Distortion (music)

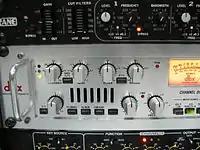
Electronic audio compression devices, such as this DBX 566, are used by audio engineers to prevent signal peaks from causing unwanted distortion.

While musicians intentionally create or add distortion to electric instrument signals or vocals to create a musical effect, there are some musical styles and musical applications where as little distortion as possible is sought. When DJs are playing recorded music in a nightclub, they typically seek to reproduce the recordings with little or no distortion. In many musical styles, including pop music, country music and even genres where the electric guitars are almost always distorted, such as heavy metal, punk and hard rock, sound engineers usually take a number of steps to ensure that the vocals sounding through the sound reinforcement system are undistorted (the exception is the rare cases where distortion is purposely added to vocals in a song as a special effect, mainly in industrial music genres).